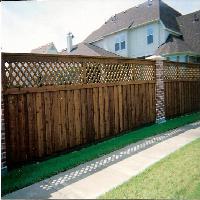
Weather: sun or clear